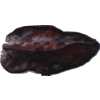
Label: carambola